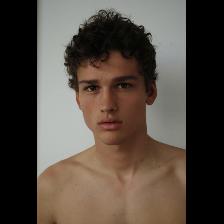
Label: Human